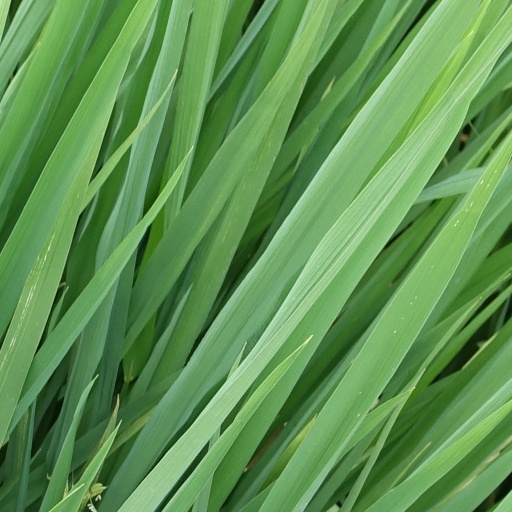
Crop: rice